Canton of Schwyz

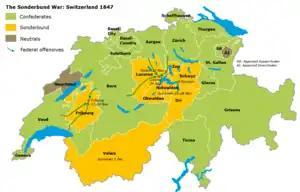
Map of the Sonderbund War

An altercation in Küssnacht between supporters and opponents of secession offered Inner Schwyz the opportunity to resolve the crisis with military action. They invaded and occupied Küssnacht on 31 July 1833. The Outer Schwyz and Lucerne appealed to the Swiss Confederation, which responded by invading Inner Schwyz in August. Shortly thereafter the two half-cantons reunited under a constitution that guaranteed equal rights for all residents. In the Landsgemeinde of 13 October 1833, the voting residents of the canton chose two liberal minded leaders, but shortly thereafter the conservative faction came into power again.